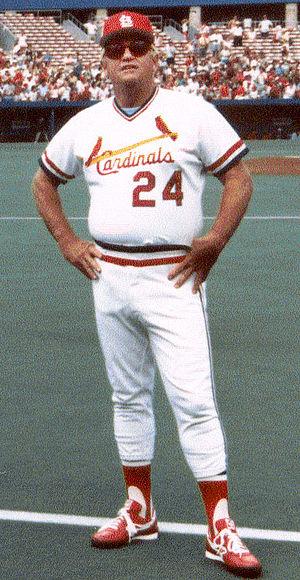
Le manager ou gérant est le nom donné à l'entraîneur principal d'une équipe de baseball. Il est secondé par un ensemble d'instructeurs qui le conseillent et qui s'occupent des différents aspects du jeu, comme l'entraînement des lanceurs ou des frappeurs.